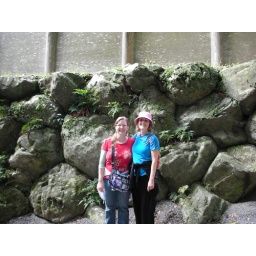
Megan and Laura in front of a massive rock wall at Ise Jingu.